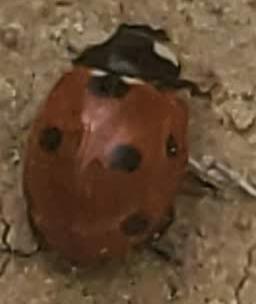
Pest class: predators